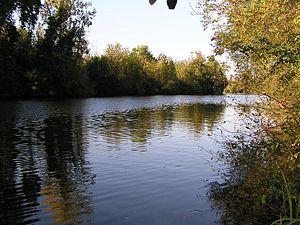
Jacques Delamain est un ornithologue français, né le 10 septembre 1874 à Jarnac et mort le 5 février 1953 à Saint-Brice en Charente.